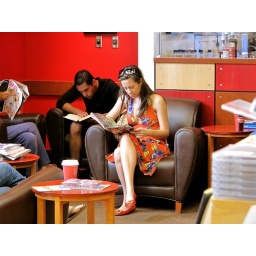
Girl in the red dress at Borders